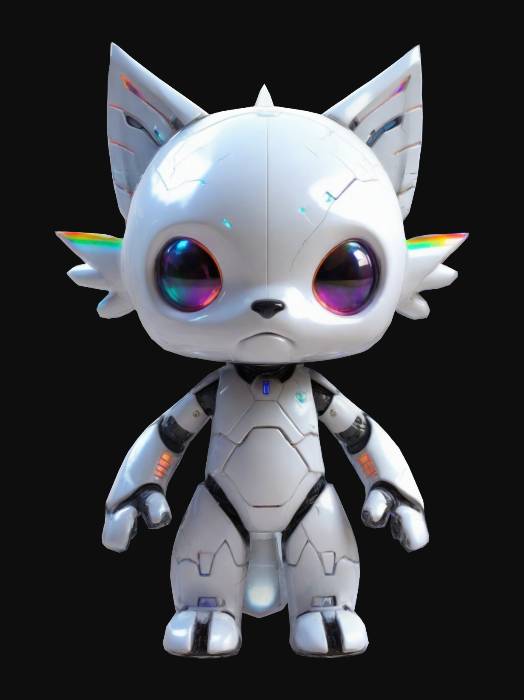
미적 점수 (1~10점): 8